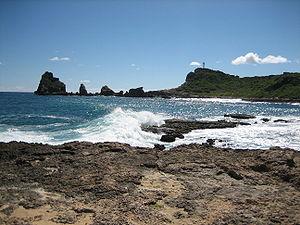
La Guadeloupe est une destination prisée pour le tourisme, pour ses plages de sable blanc ou de sable noir, ses cascades, ses musées, sa faune et sa flore, et ses nombreux sites à découvrir au hasard de la visite de certaines communes de l'île. La Guadeloupe offre aussi de nombreuses activités sportives, comme le nautisme, randonnées, découverte des fonds marins, pêche au gros, visite de Grand-cul-de-sac-Marin, etc. C'est ainsi la première destination touristique de l'Outremer français. En effet le tourisme guadeloupéen met en avant tous les atouts de l’île aussi bien le soleil et la mer que la forêt et le volcan : la Soufrière. La Guadeloupe est attractive surtout durant l’hiver où les touristes cherchent la chaleur sur les belles plages.